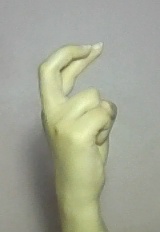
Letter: zay